Stephen Silvia

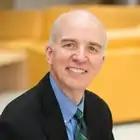

Stephen J. Silvia is a professor at American University's School of International Service and an affiliate professor in American University's Economics Department. He teaches international economics, international trade relations, and comparative politics. He is a noted expert on the German economy, in particular, on German labor markets and industrial relations. He has written about comparative industrial relations, European Union economic policy, and comparative economic policy, with an emphasis on Germany and the United States.